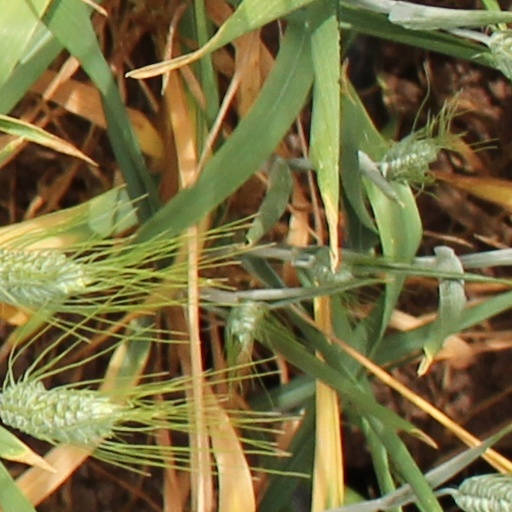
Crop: wheat